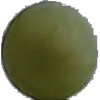
Label: Grape White 4